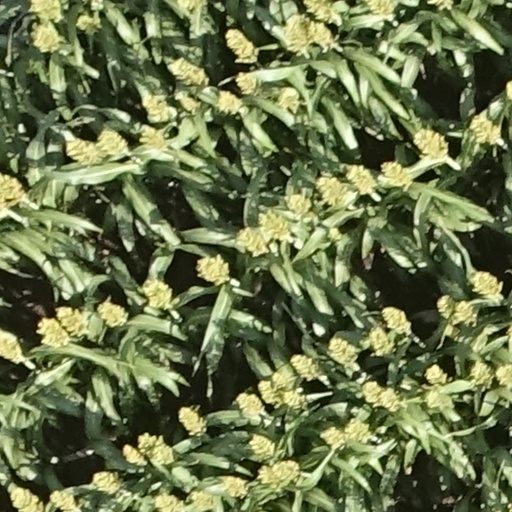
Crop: sorghum